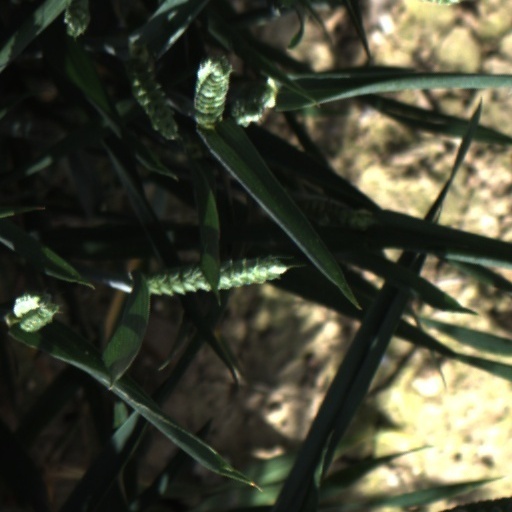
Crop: wheat